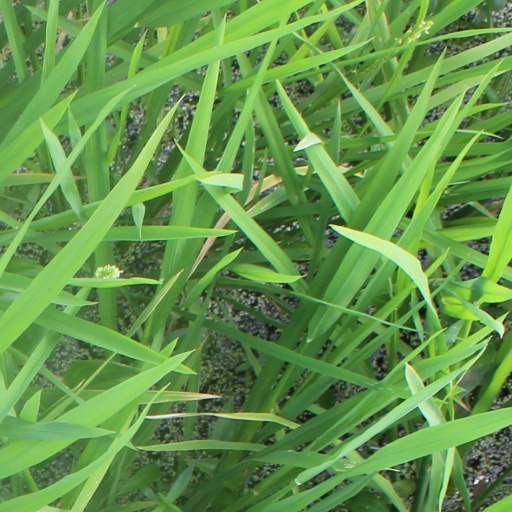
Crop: rice